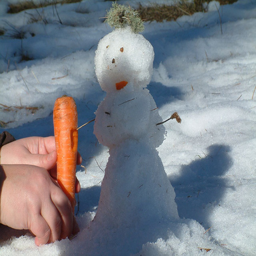
A child is playing with a vegetable and some snow.
A carrot sitting next to a small white snowman.
A small snowman with a person holding a carrot next to it
A person is placing a carrot next to the small snowman.
A small snowman with a person holding a carrot next to it.